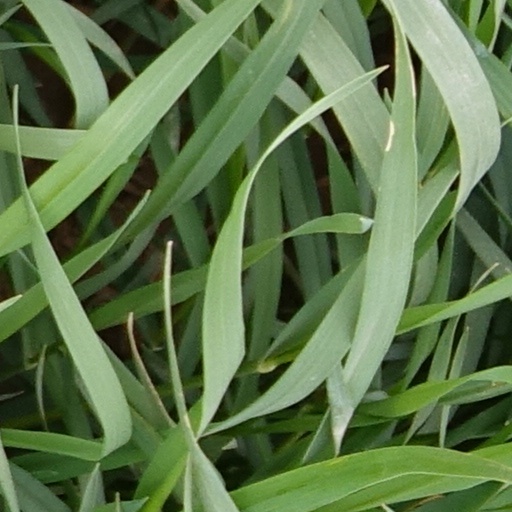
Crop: wheat